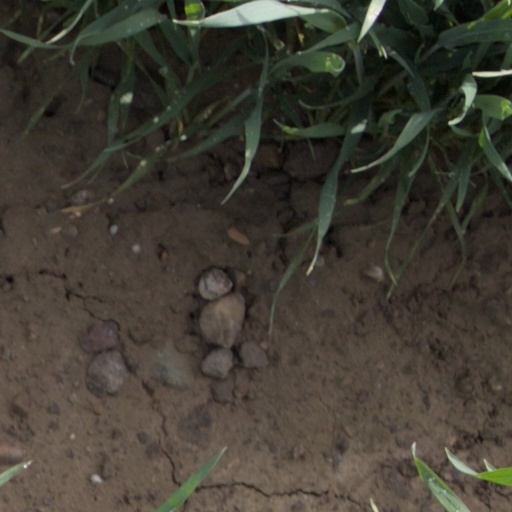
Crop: wheat